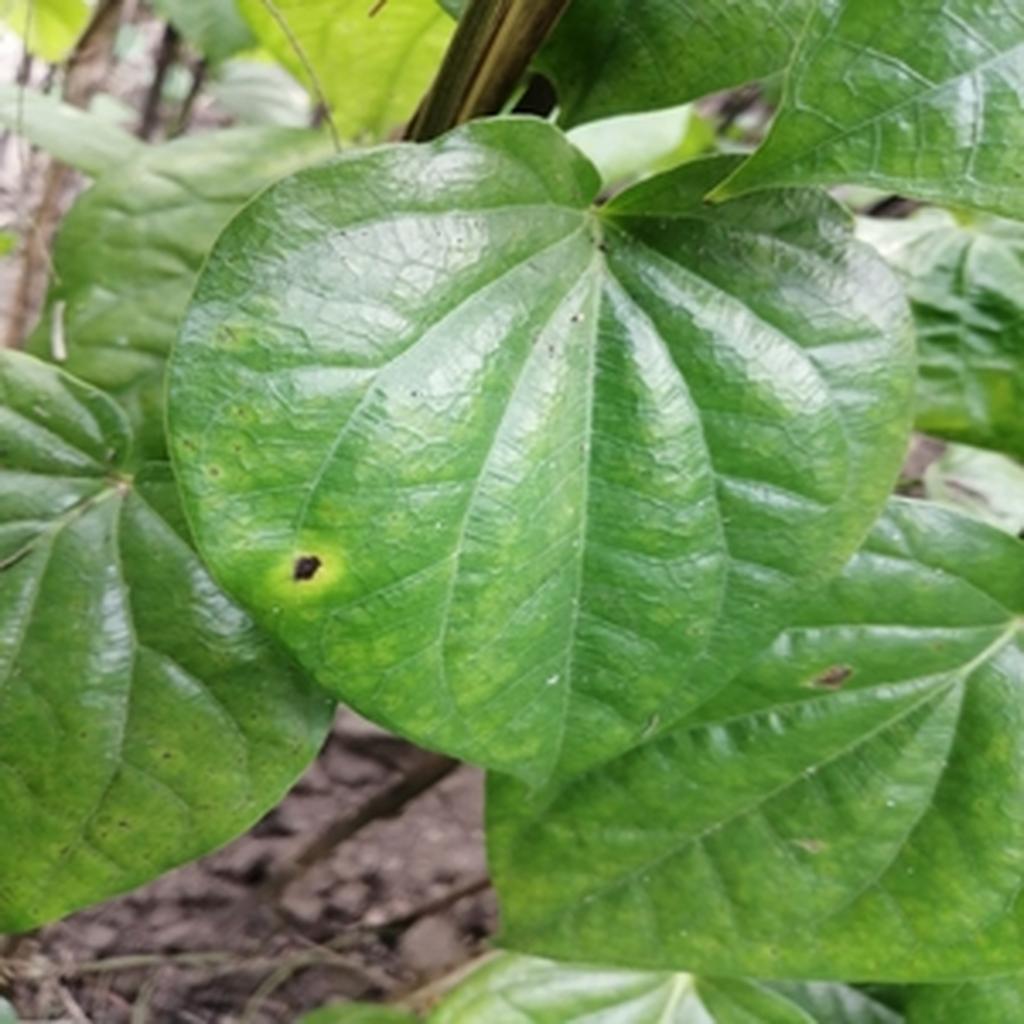
Label: Leaf_Rot